North Adams, Massachusetts

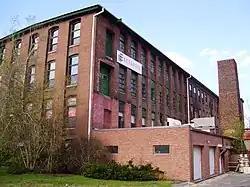
Norad Mill

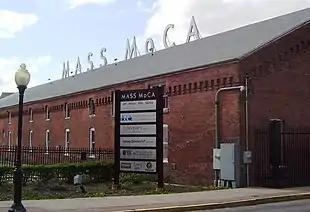
Massachusetts Museum of Contemporary Art (MASS MoCA), formerly Arnold Print Works and a facility of Sprague Electronics

North Adams was first settled in 1745 during King George's War, when the most western of a line of defensive forts was built along the bank of the Hoosic River, and occupied by Massachusetts militiamen and their families. During the war, Canadian and Native American forces laid siege to Fort Massachusetts and 30 prisoners were taken to Quebec; half died in captivity. In 1747 Fort Massachusetts was rebuilt with improved defenses, but was never attacked again. In a period of peace following the Treaty of Aix-la-Chapelle, many of the soldiers who had been garrisoned at the fort turned to farming instead by opting to each take a 190-acre package of nearby land in lieu of back-pay in the nearby township of West Hoosac (now known as Williamstown).